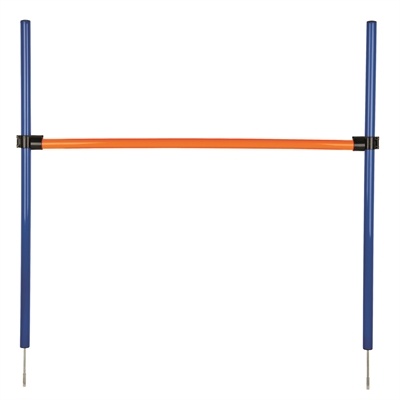
Trixie Hund Aktivität Agilität Horde Blau Orange
Trixie Dog Aktivität Agilität Horde Blau / Orange 123x115x3 cm Plastik Für ein unterschiedliches Beweglichkeitstraining Höhe kontinuierlich einstellbar Um die Wahrscheinlichkeit von Verletzungen zu minimieren, kann der Stab auch separat auferlegt werden Besteht aus 2 Aufrechnungen, 1 Stab und 2 Anhängern Schnelle Konstruktion und Reduzierung aufgrund schneller Veröffentlichungsschließungen Mit handlicher Transporttasche Kompakt zum Speichern Inkl. Handbuch mit Tipps und Tricks für ein optimales Training Farbe: Blau/Orange Abmessungen: 123x115x3 Material: Kunststoff
Brand: Fahrradzubehor.de
Category: Animals & Pet Supplies > Pet Supplies > Pet Agility Equipment > Poles